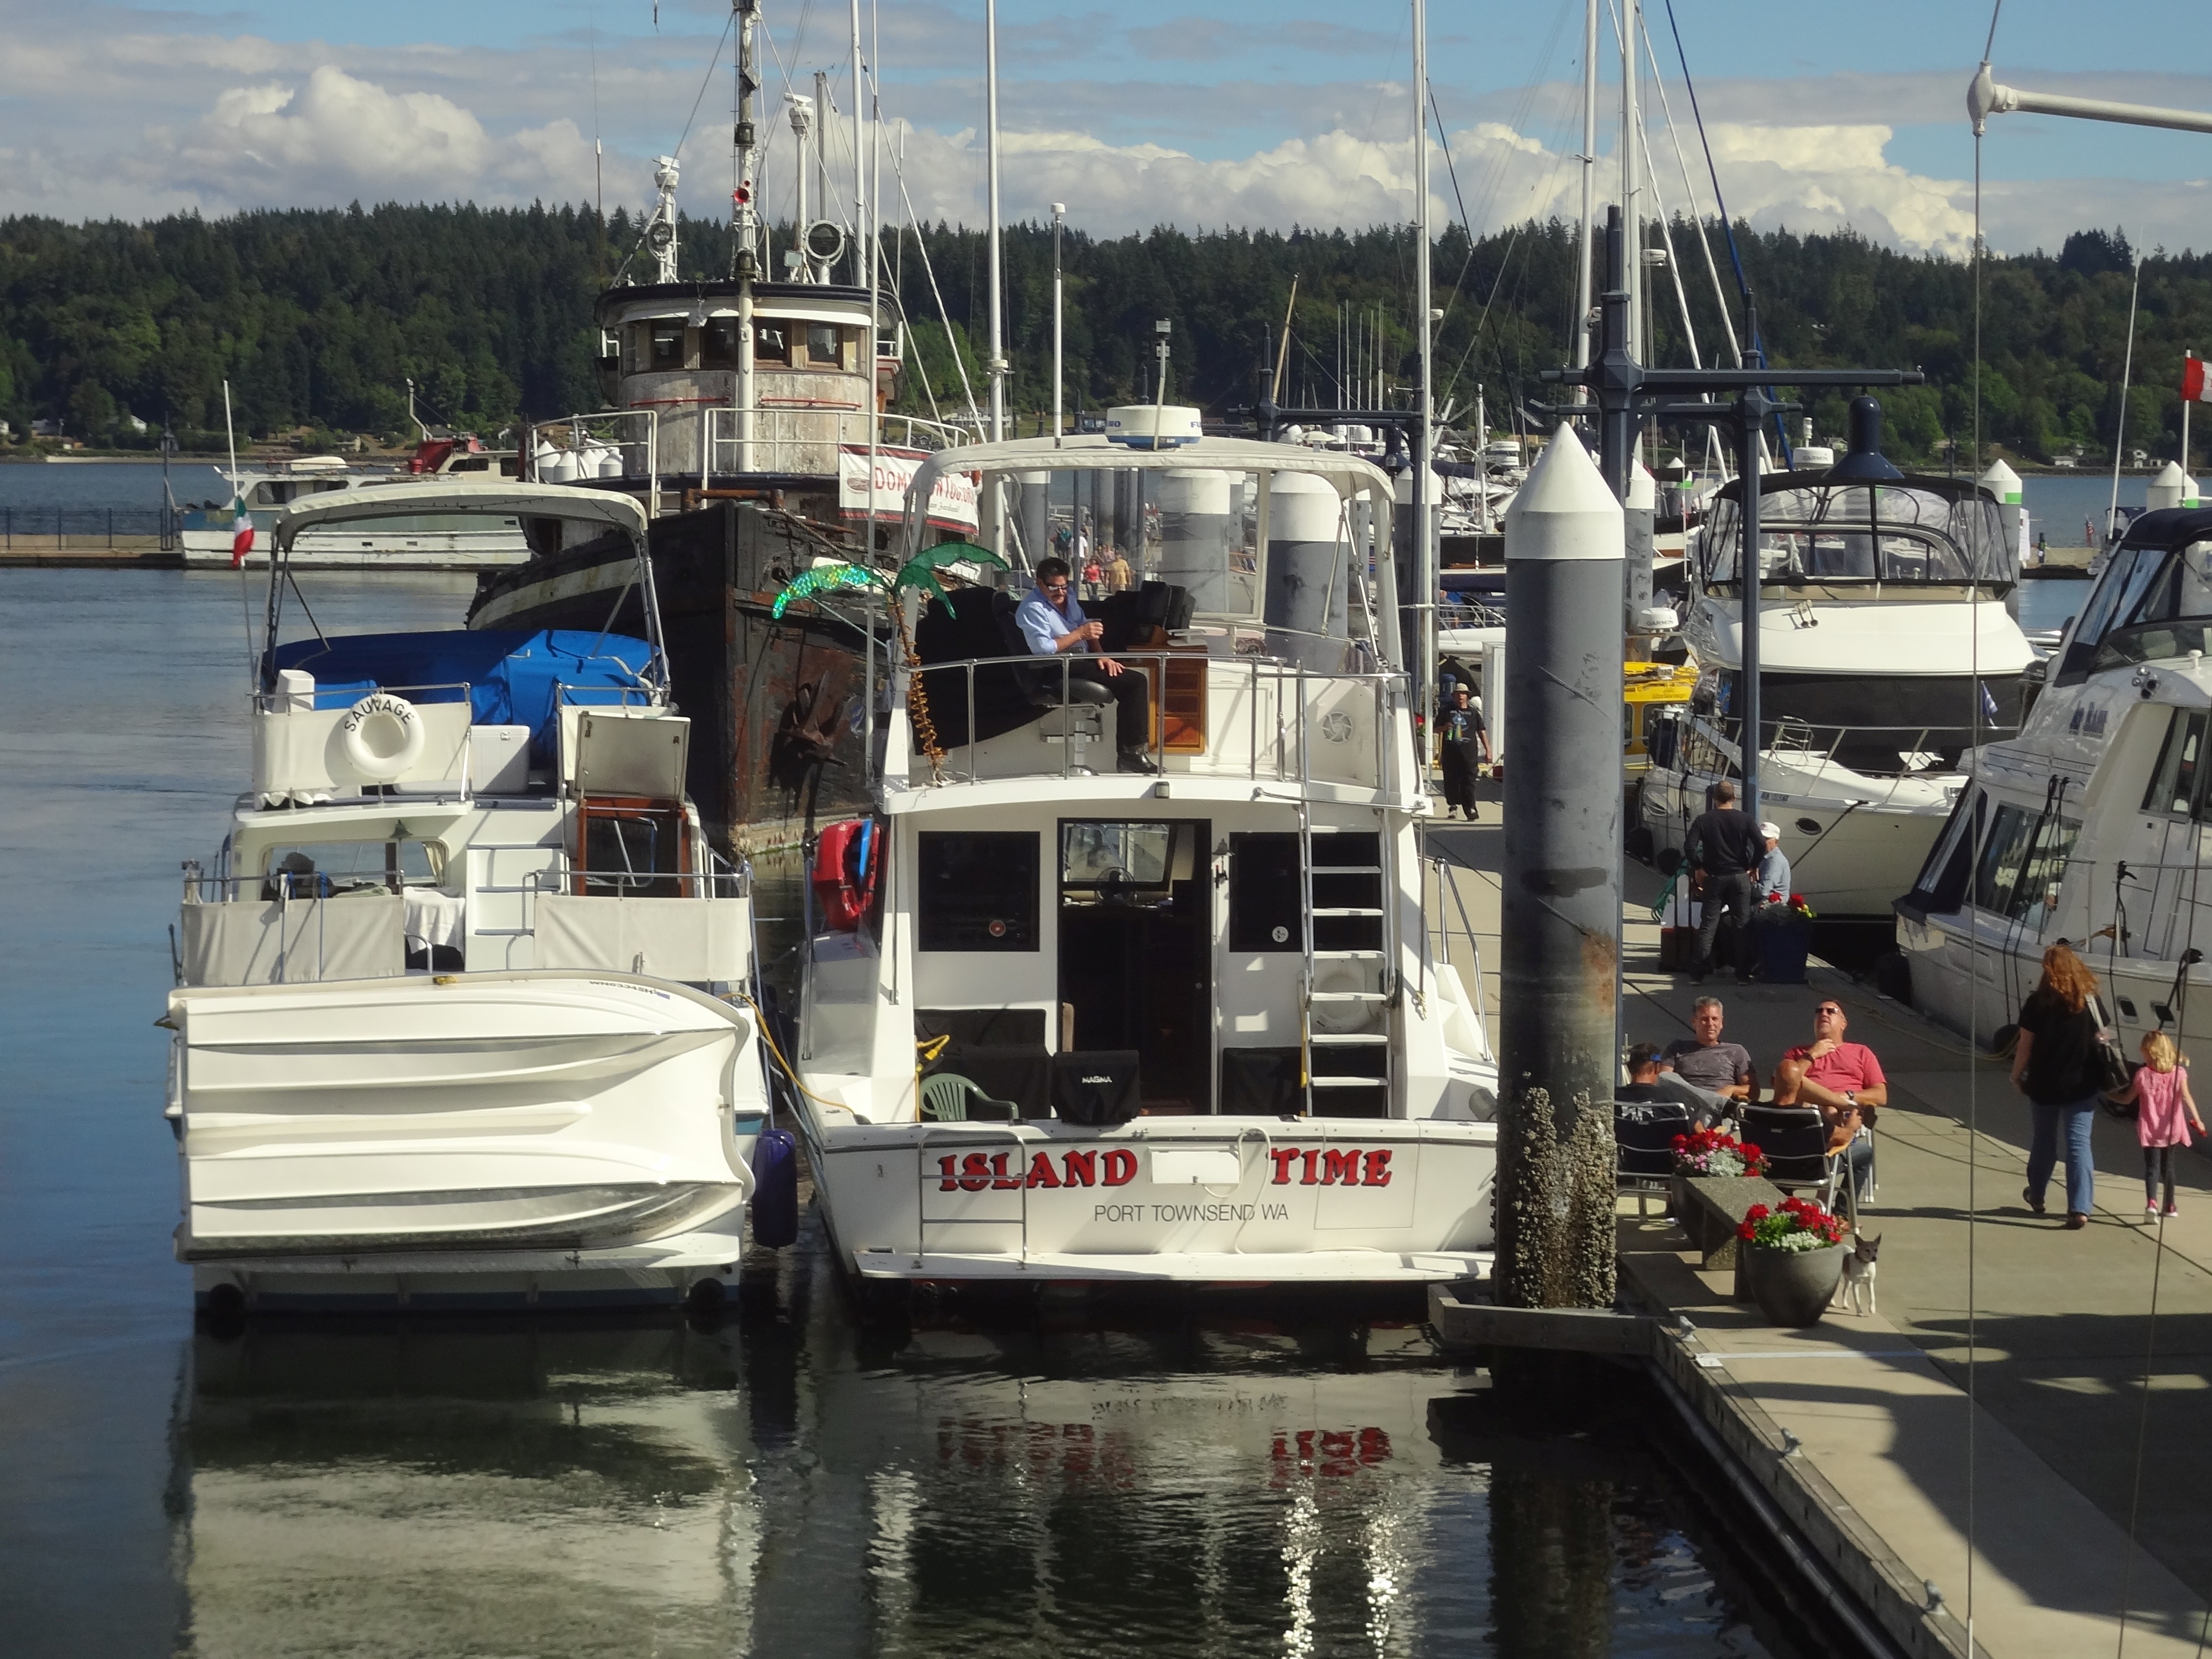
dock, boat, ship, vehicle, mast, yacht, harbor, marina, port, lifestyle, sailboat, waterway, ferry, pacific northwest, boats, water front, watercraft, washington state, passenger ship, bremerton harborside, sinclair inlet